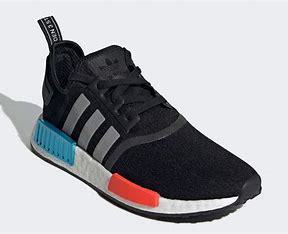
Brand: Adidas
Model: NMD